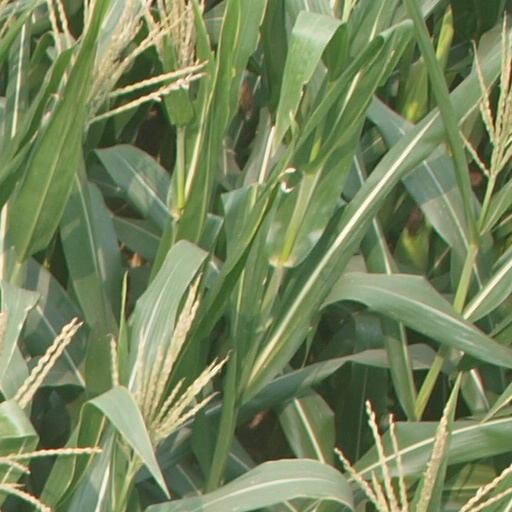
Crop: maize; corn